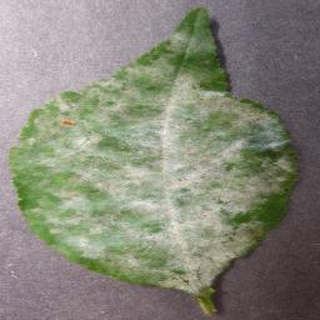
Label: cherry_powdery_mildew